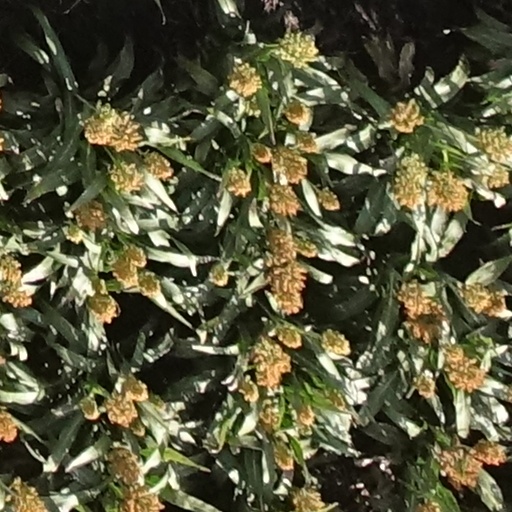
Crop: sorghum